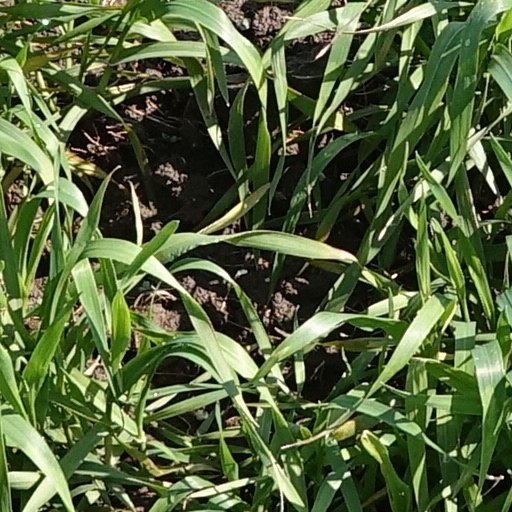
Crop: wheat